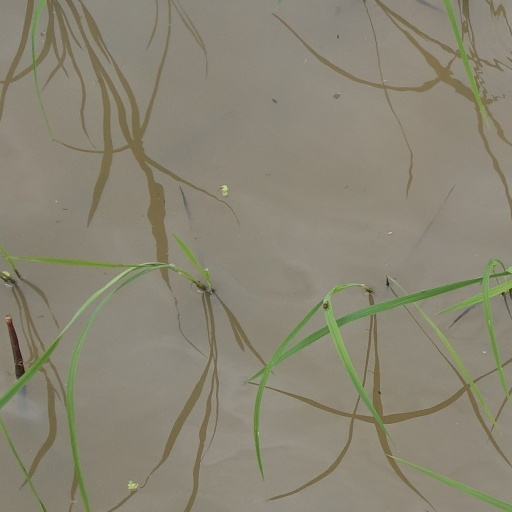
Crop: rice